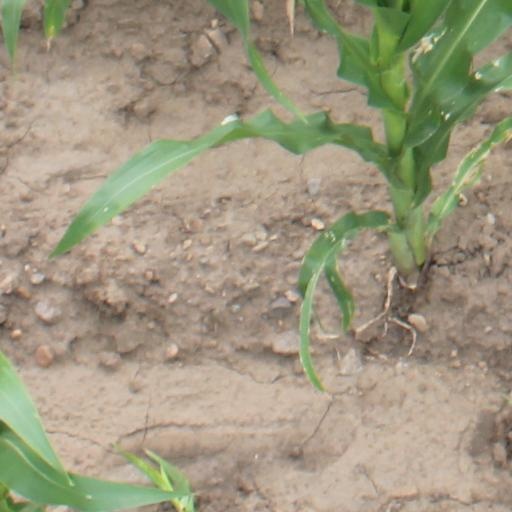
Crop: maize; corn